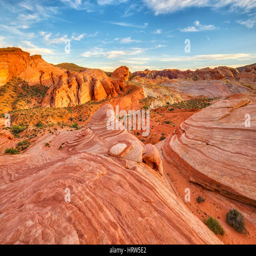
rock formation in the foreground , desert landscape .